History of Washington (state)

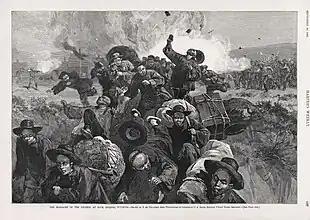
An artist's rendition of the Rock Springs massacre.

On December 28, 1861, during the ongoing "Trent" Affair, Governor of the Colony of British Columbia James Douglas wrote to Secretary of State for the Colonies Henry Pelham-Clinton, 5th Duke of Newcastle, arguing that Britain should seize the Washington Territory while the US was preoccupied with the Civil War. He reasoned this was possible because there were little to no US troops stationed in the region since most other units stationed there were off to war in the East, the territory's population was scattered, and there were only a few U.S. naval ships in the area. He also said the Royal Navy and Marines were powerful and could easily do the job, ending with a statement that "with Puget Sound, and the line of the Columbia River in our hands, we should hold the only navigable outlets of the country—command its trade, and soon compel it to submit to Her Majesty’s Rule." British officials instead chose to pass on his proposal so as not to risk war with the United States.